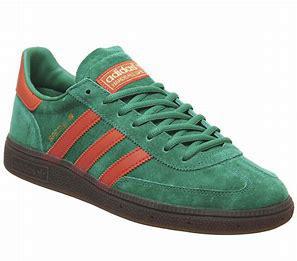
Brand: Adidas
Model: Handball Spezial